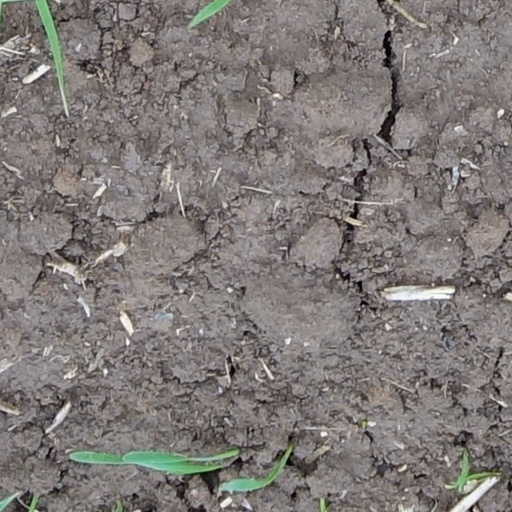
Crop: wheat